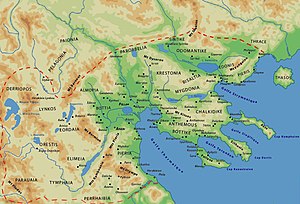
Makedonien i oldtiden
Regioner og byer i det makedonske kongerige
Med Makedonien i oldtiden menes her oldtidens græske Makedonien på Alexanders tid.